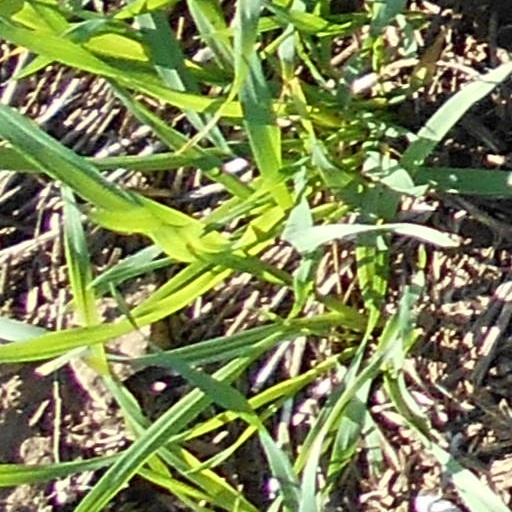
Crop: wheat